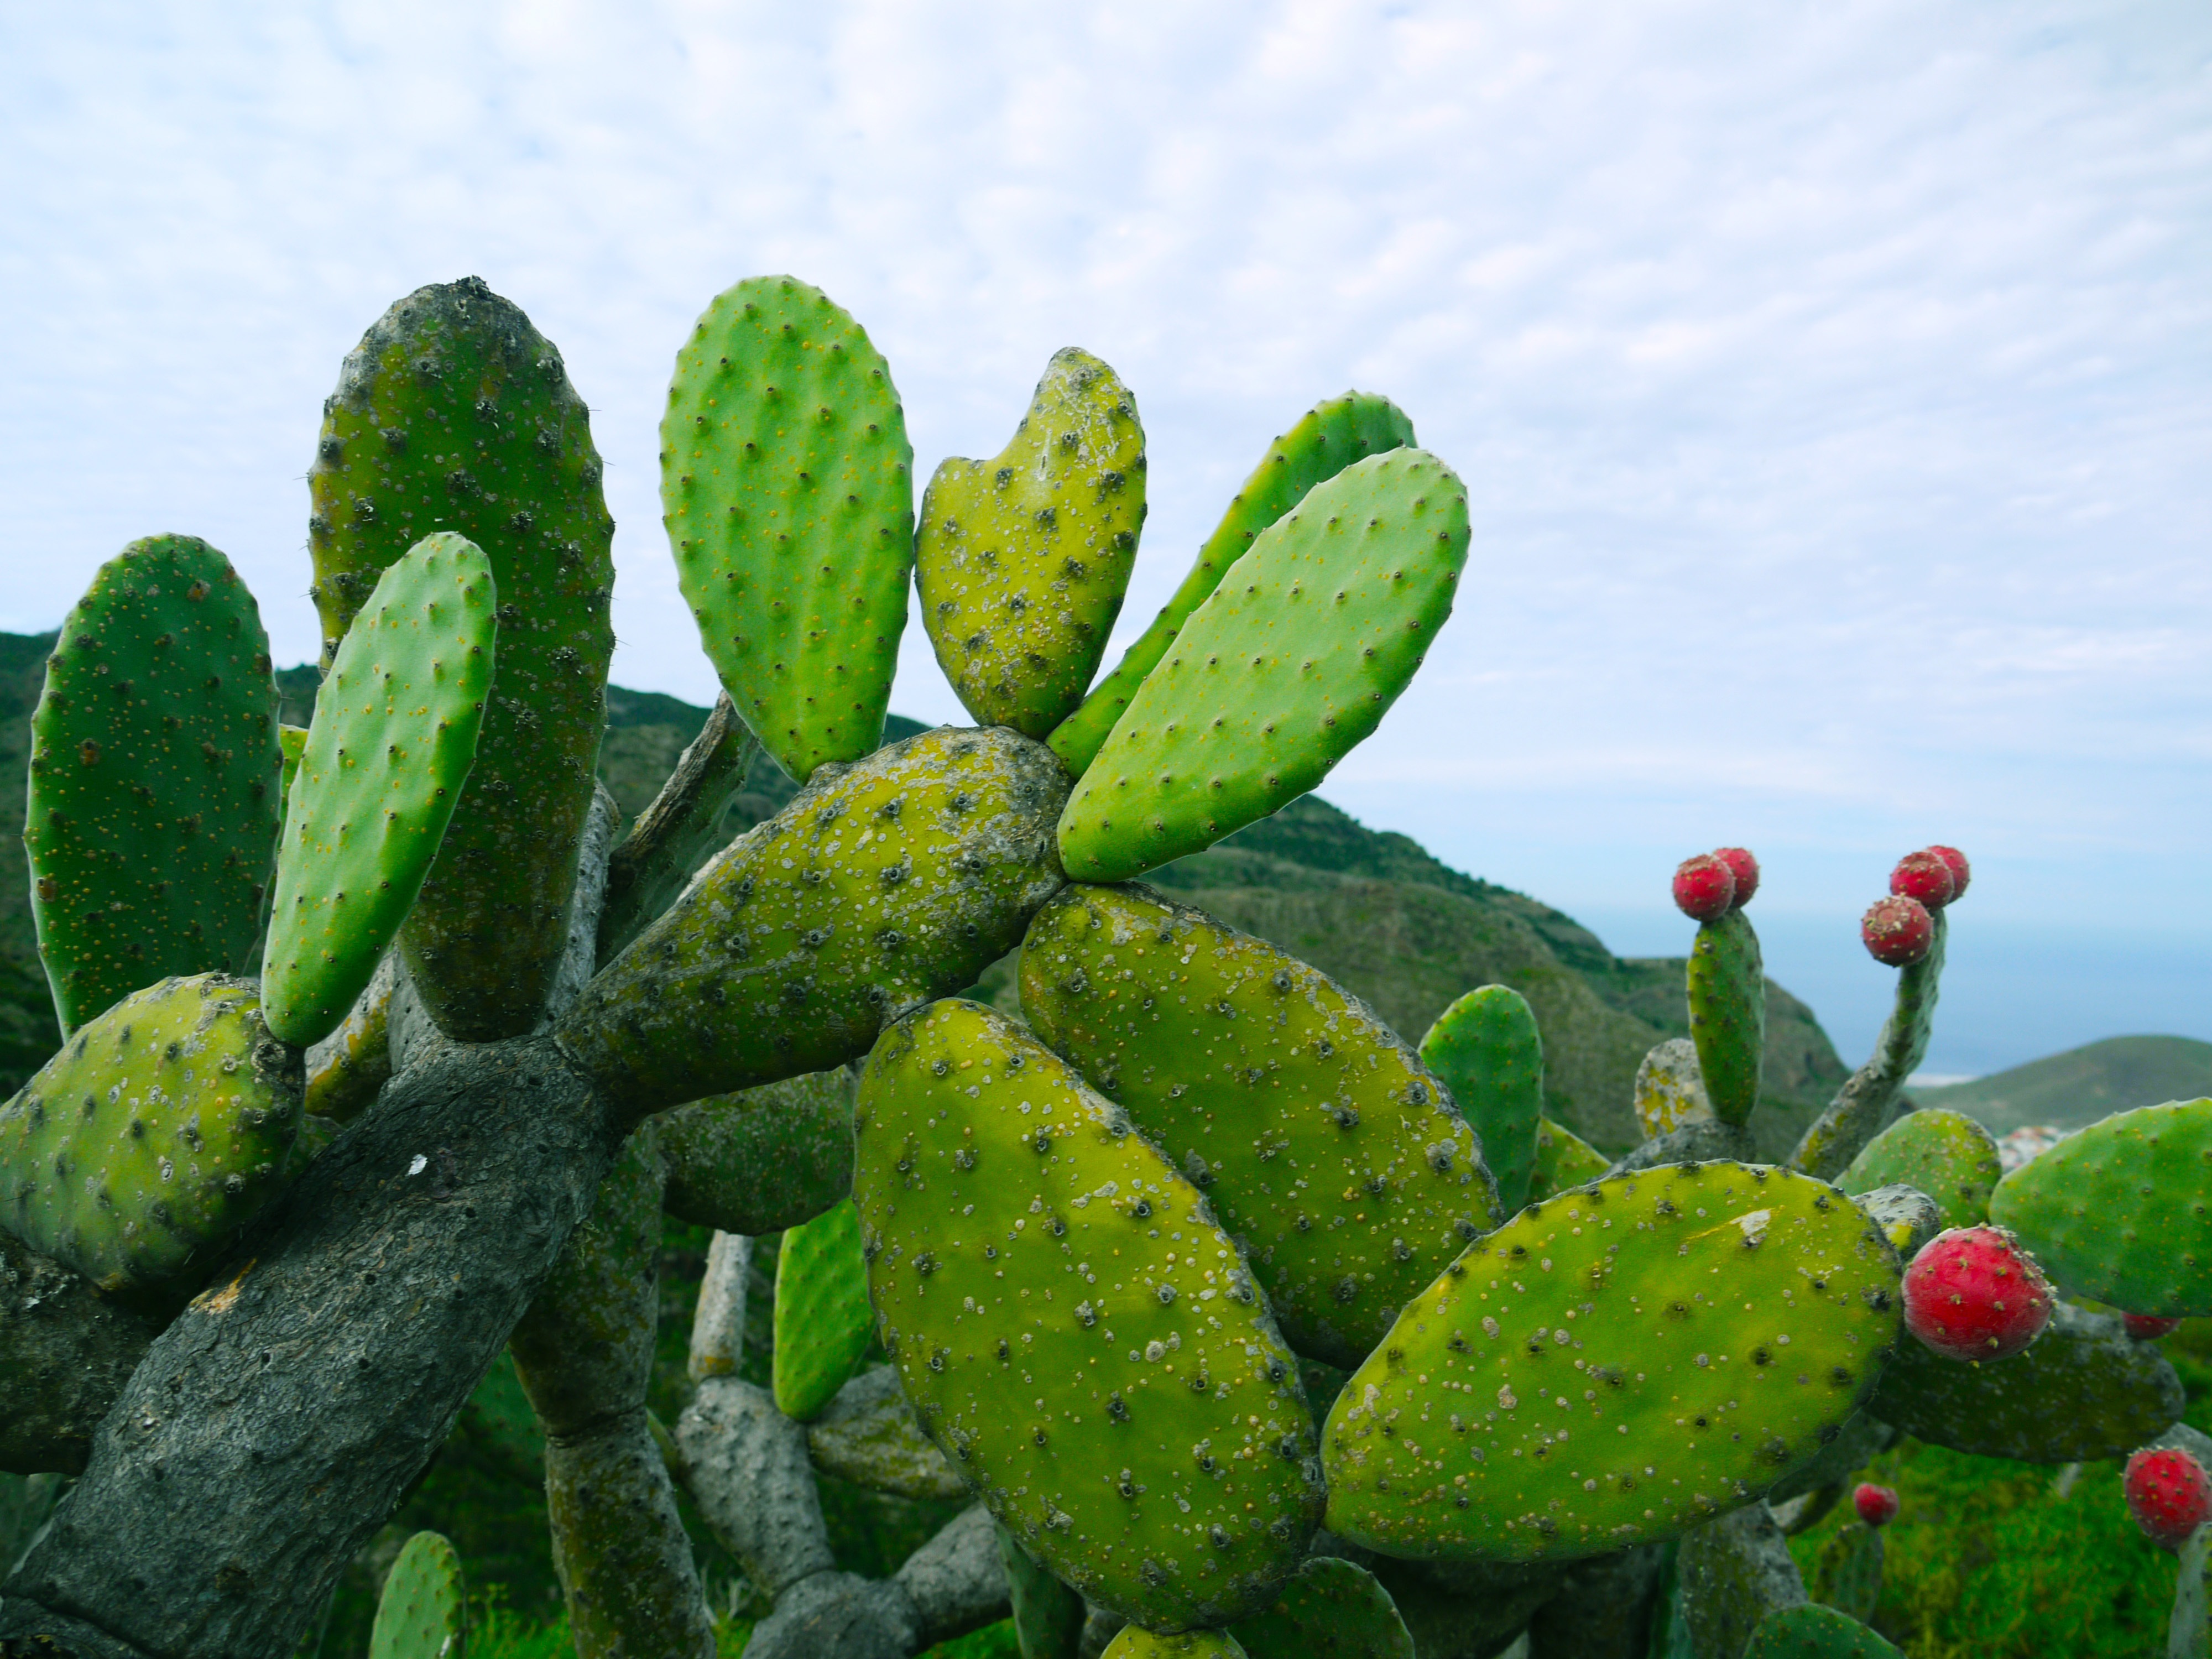
nature, prickly, cactus, plant, fruit, leaf, flower, food, green, produce, botany, succulent, flora, red flower, clouds, shrub, tenerife, figs, spur, canary islands, meaty, members, flowering plant, opuntia, prickly pear, cactus greenhouse, spiny, multiple sections, desert greenhouse, land plant, nopal, barbary fig, eastern prickly pear